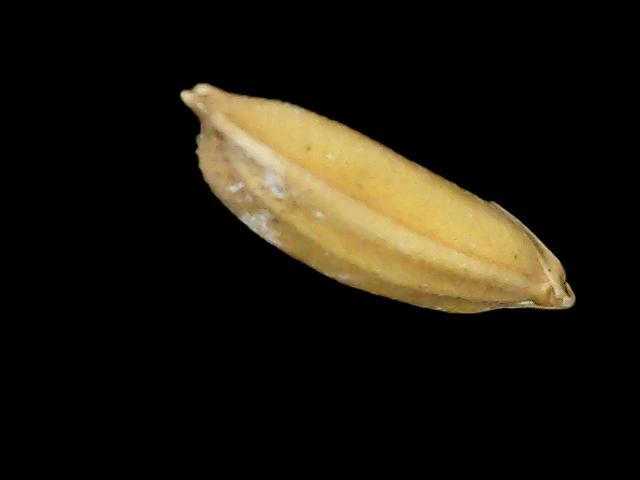
Rice variety: Binadhan24